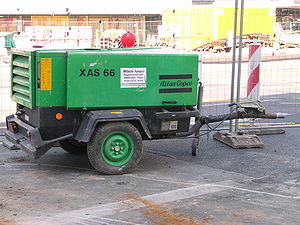
Atlas Copco / Galleri
Atlas Copco Aktiebolag er en international svensk industrivirksomhed med hovedkontor på Sickla Industriväg i Nacka, Stockholm. Virksomheden havde i 2015 43.000 ansatte og en omsætning på 102 mia. svenske kroner. Der arbejdes indenfor områderne: kompressorteknik, industriteknik, minedrift- og stenbrudsteknik samt bygge- og anlægsteknik. Over 98 % af salget foregår udenfor Sverige. Produkterne indenfor håndværktøj og boremaskiner produceres i Sverige, i blandt andet Tierp, Örebro, Fagersta og Kalmar, mens kompressorfremstillingen foregår udenlands. Atlas Copco anses som meget fremstående indenfor kerneområderne kompressorteknik, stenboring samt håndværktøj til primært bilindustrien.